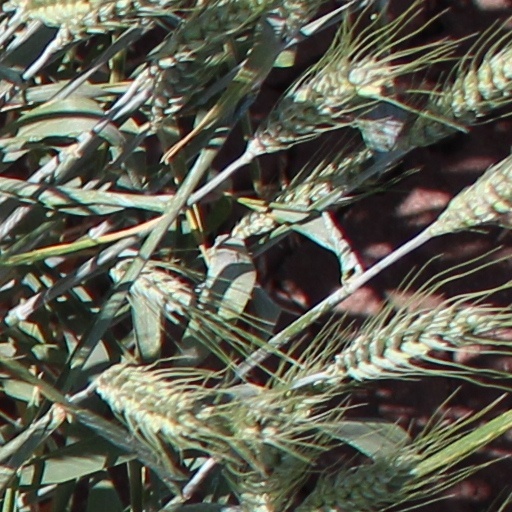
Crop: wheat